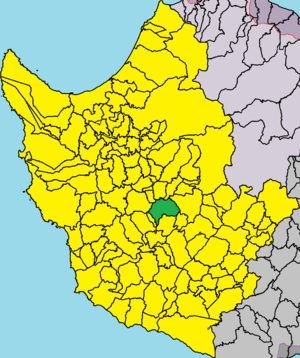
Choúlou est un village de Chypre de plus de 147 habitants.